Philadelphia Distance Run

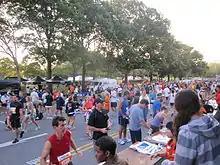
Runners gathering at the 2010 race

The Philadelphia Distance Run (PDR) is an annual half marathon road running event which takes place in Philadelphia, Pennsylvania in the United States on the third Sunday of September.